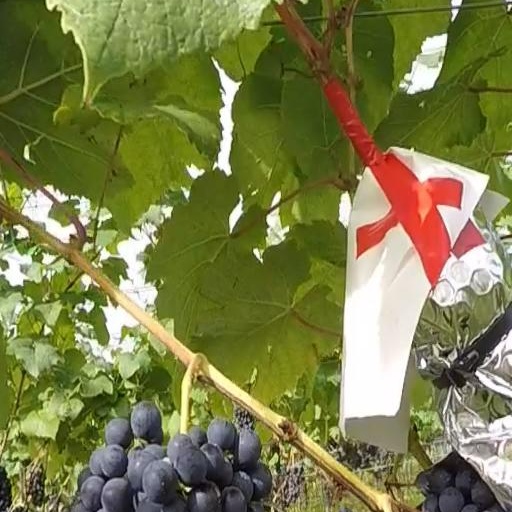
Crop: grape